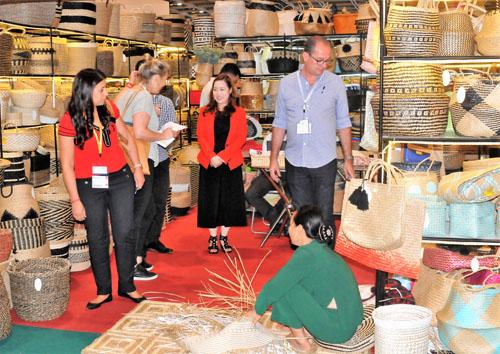
có nhiều người đang tham quan các sản phẩm thủ cổng